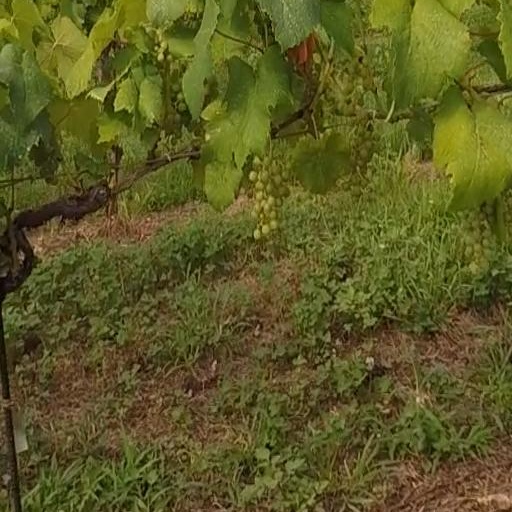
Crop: grape